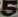
Number: 5